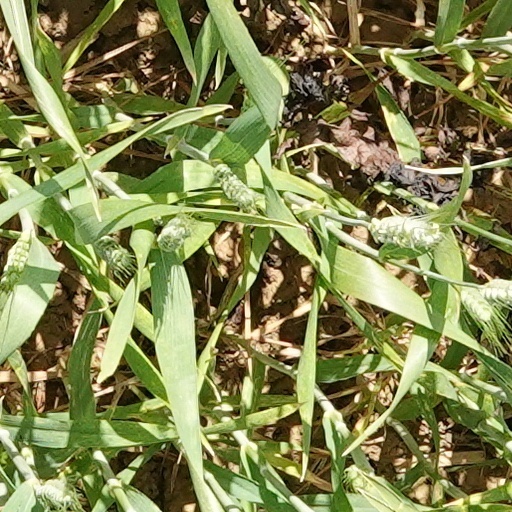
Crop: wheat